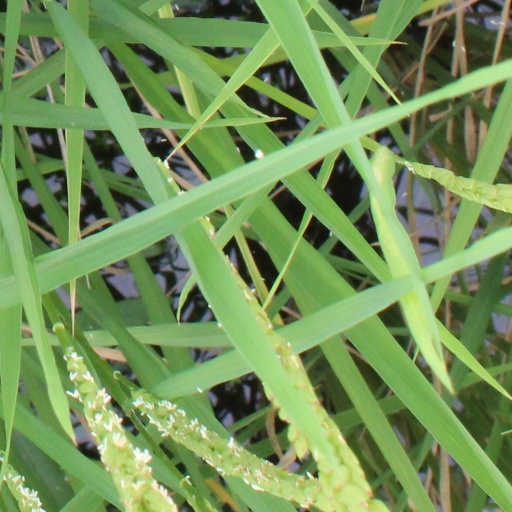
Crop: rice